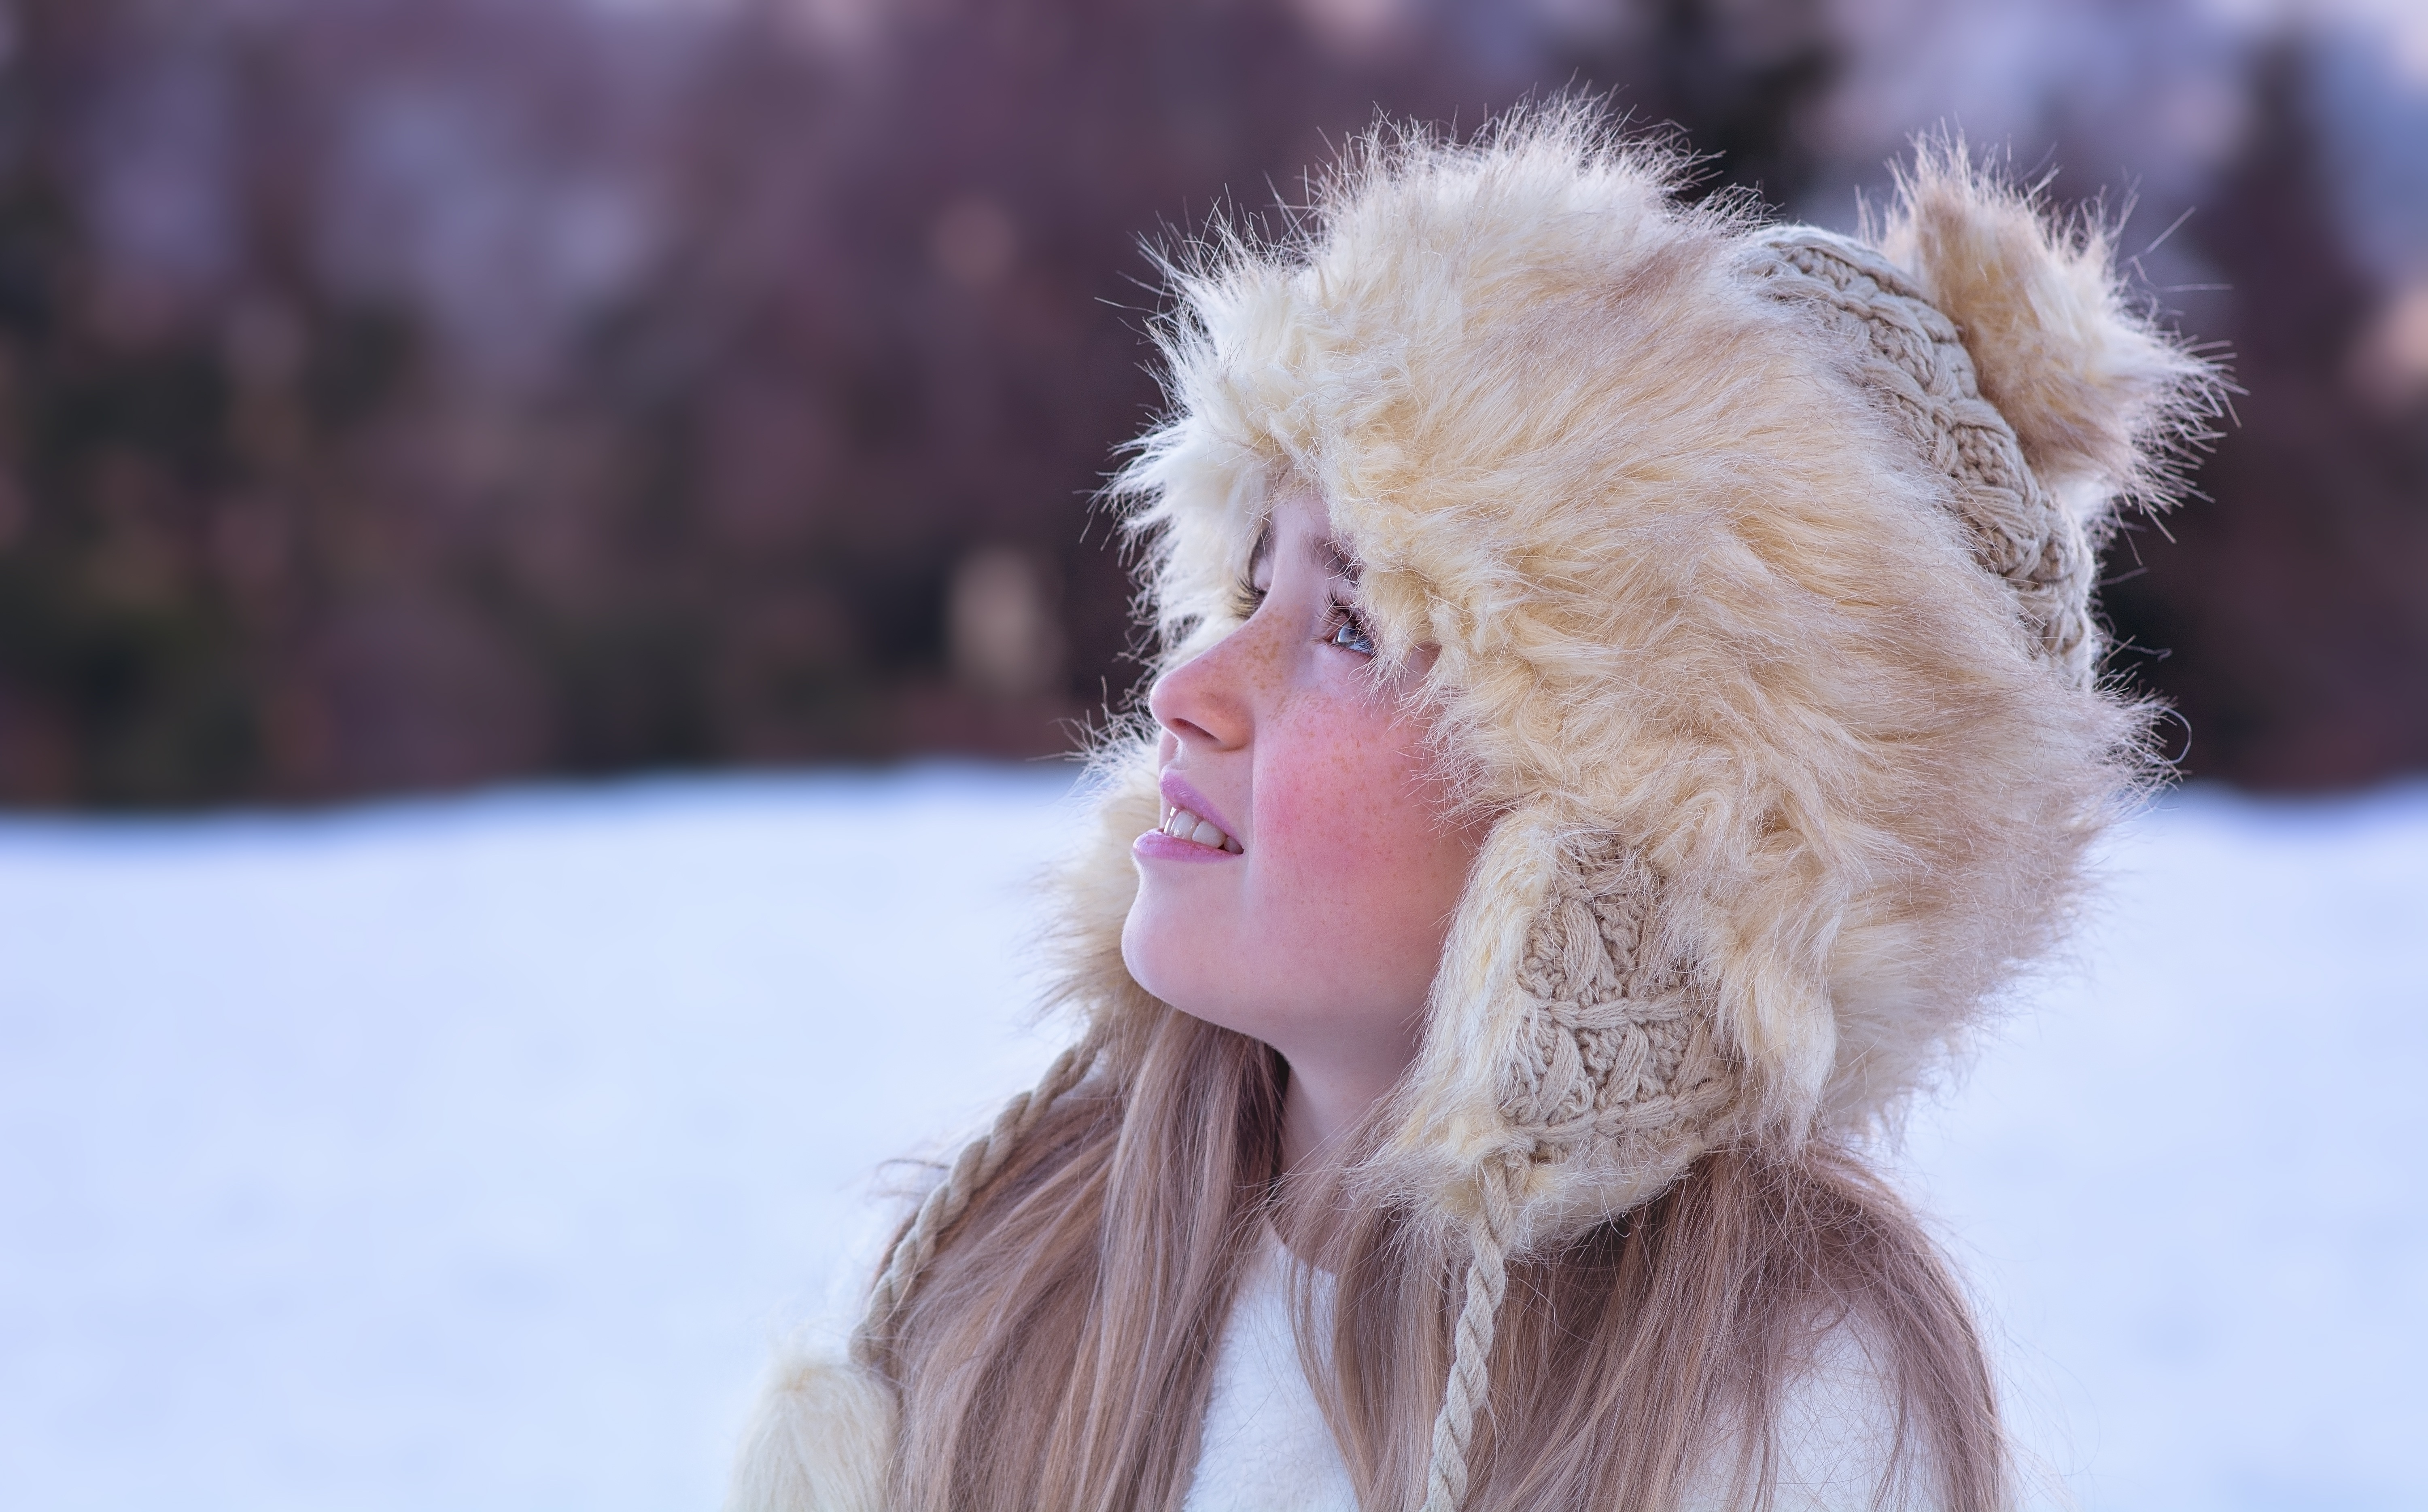
person, snow, winter, girl, view, female, fur, portrait, spring, human, fashion, close, season, close up, textile, face, cap, beauty, out, headwear, fur clothing